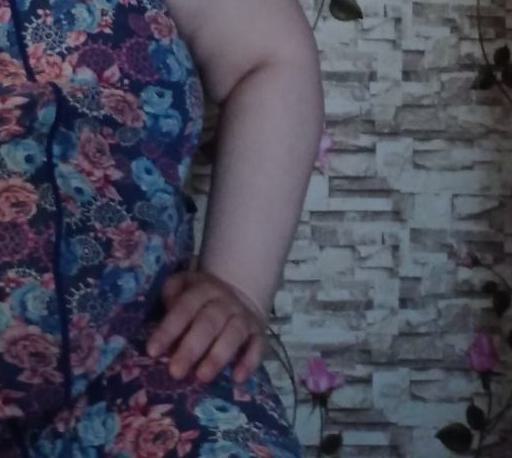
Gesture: no_gesture